Casa Vicens

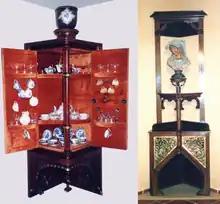
Furniture designed by Gaudí for the house of Manuel Vicens in Alella

The architect planned a set of masonry walls for the house, alternated with rows of tiles. The tiles would feature yellow flowers typical of the area (Indian carnations or "Tagetes erecta"), which Gaudí had found on the site of the house before construction, and which he wanted to reproduce in the final project. He was also inspired by a palmetto tree he discovered on site, to design the cast iron gate at the main entrance in the shape of palm leaves ("Chamaerops humilis"). As Gaudí expressed, “When I went to take the measurements of the site, it was totally covered with some yellow flowers, which I used as an ornamental theme for the ceramic. I also found an exuberant palmetto palm, whose leaves fill the grid of the gate of the house”.